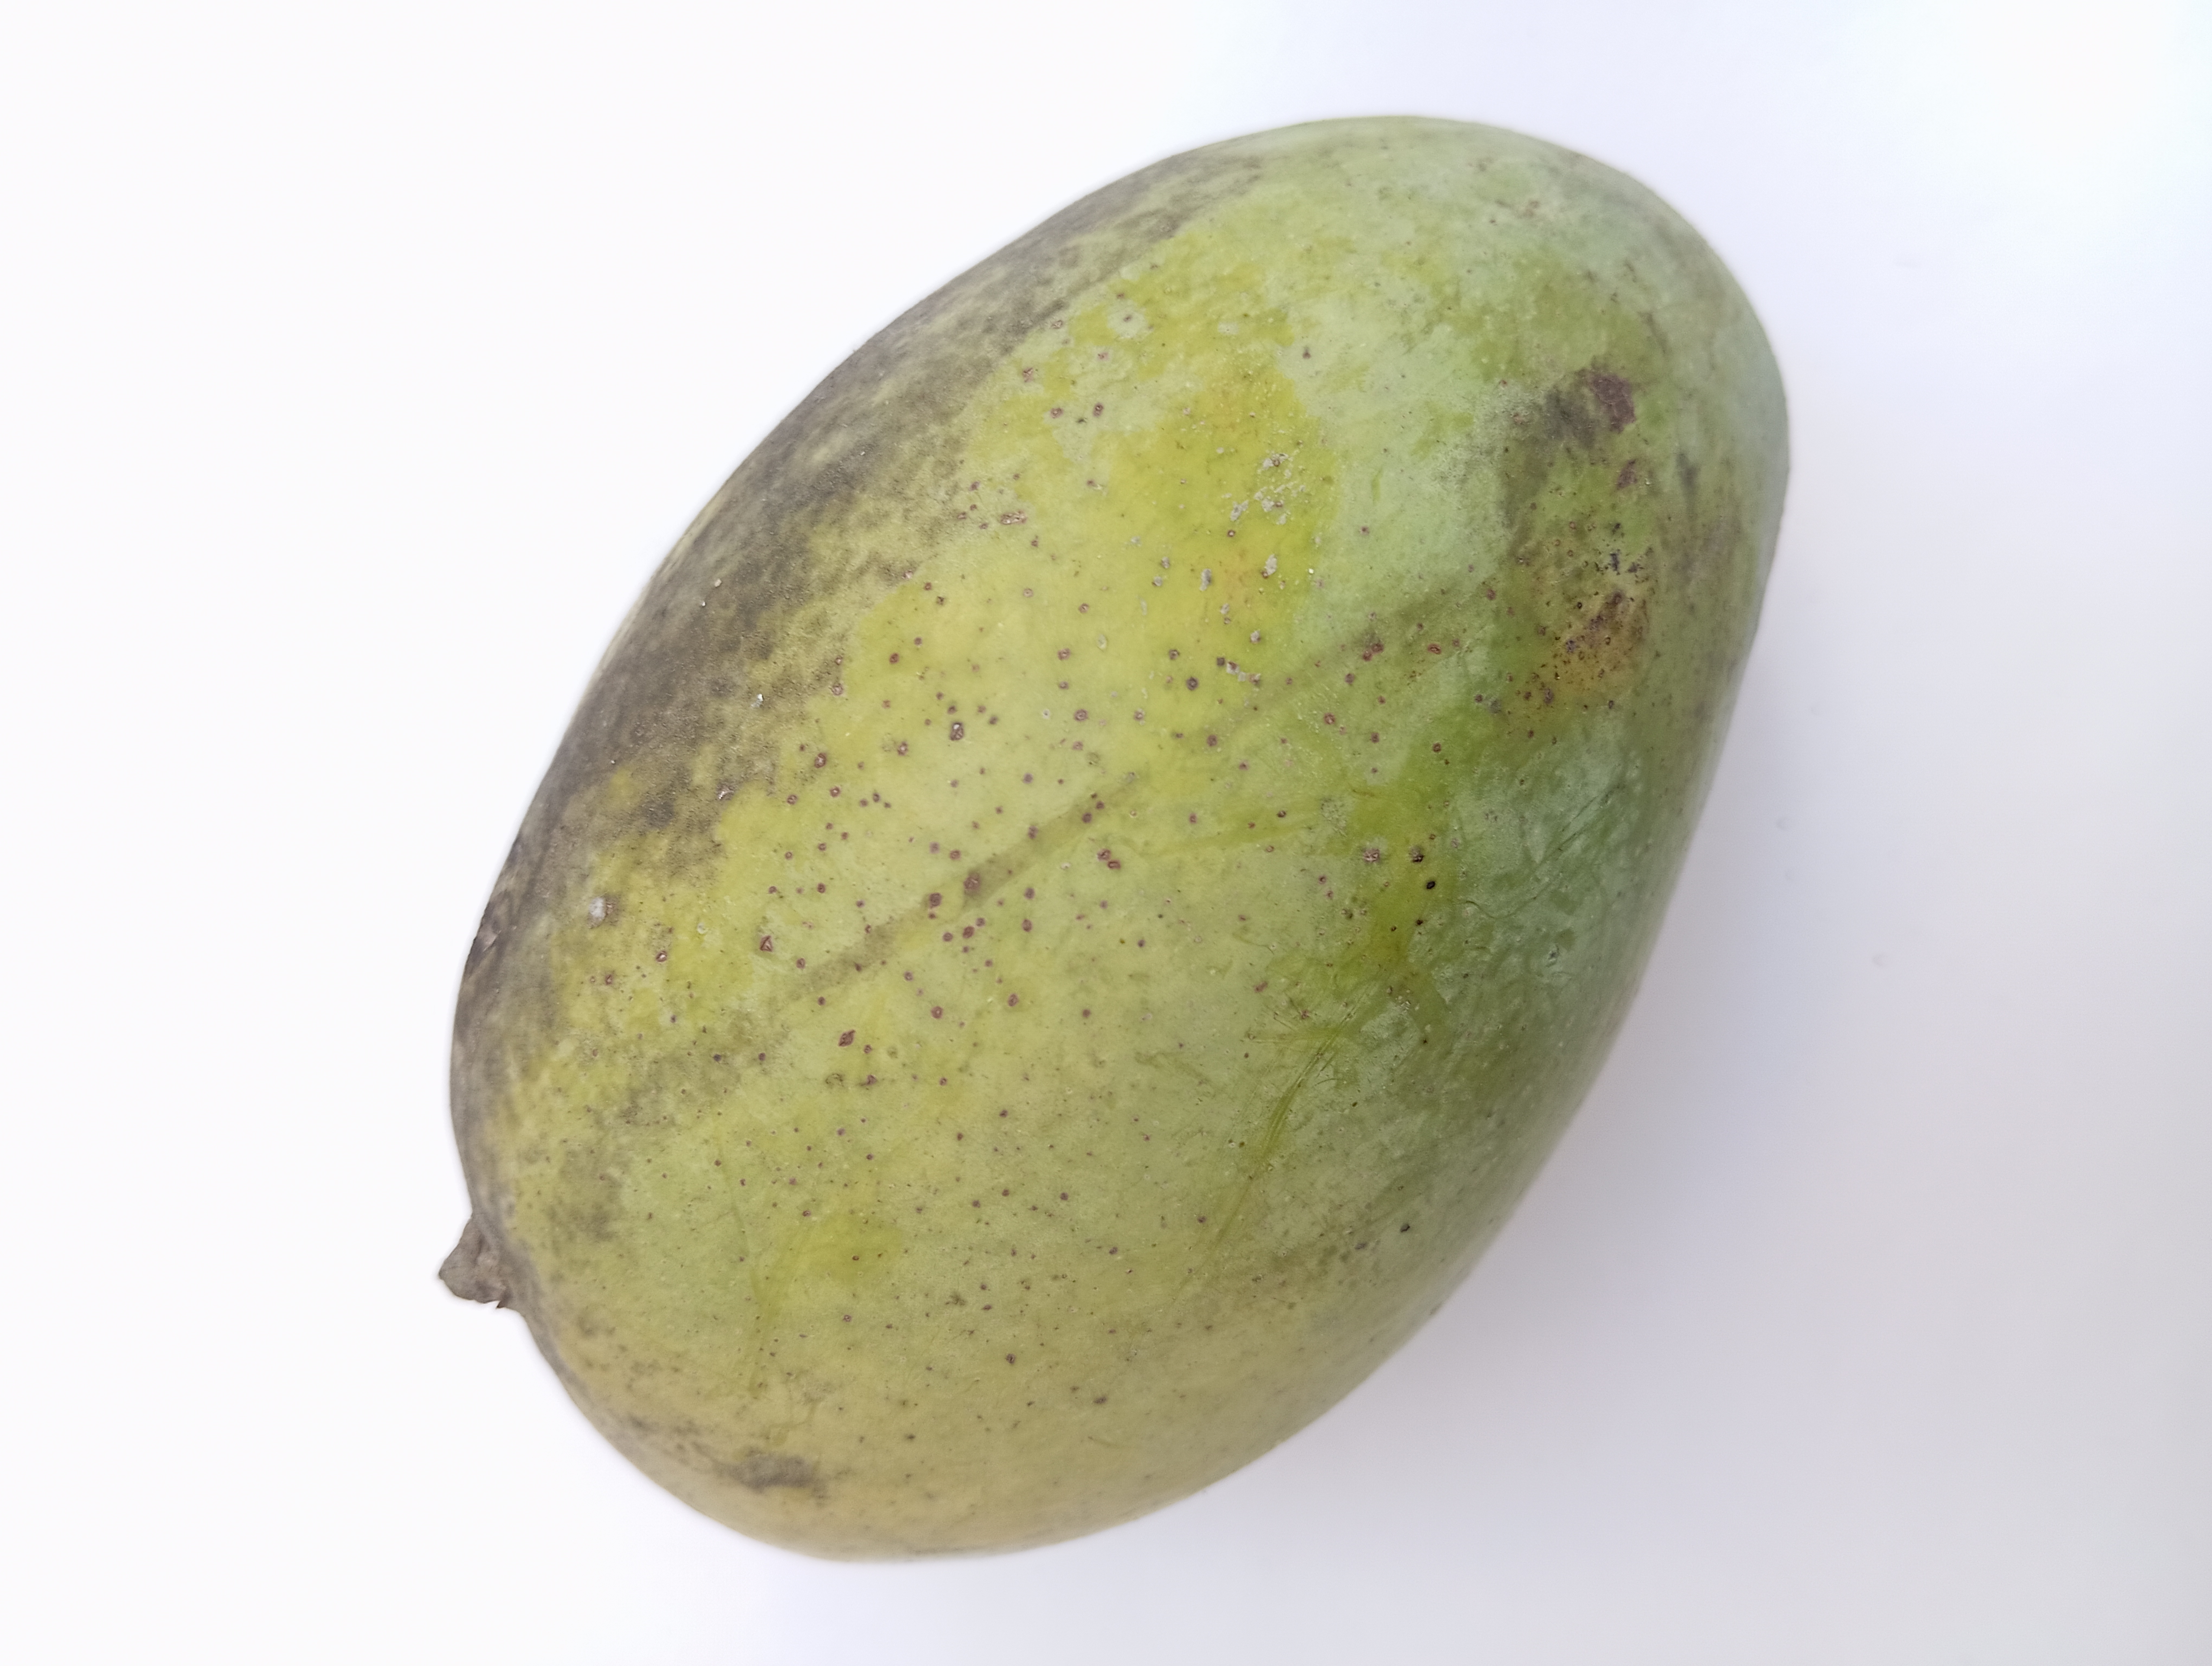
Mango variety: Amrapali